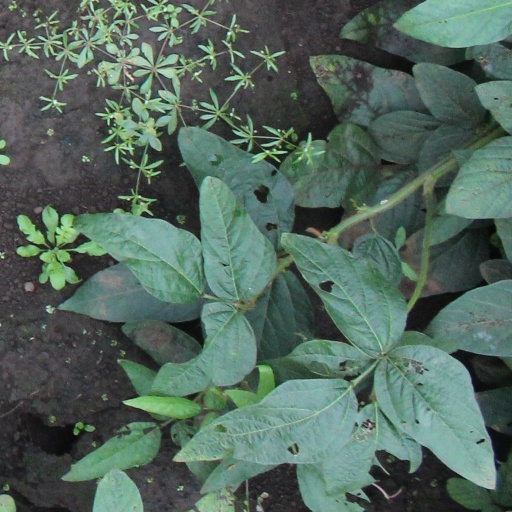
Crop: soybean